Carla Guerrero

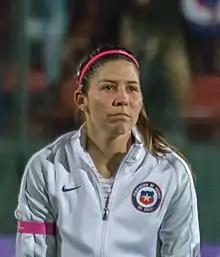
Guerrero with Chile in 2018

Carla Valentina Guerrero Puelle (born 23 December 1987) is a Chilean footballer who plays as a defender for Club Universidad de Chile and the Chile women's national team.